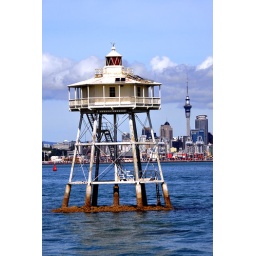
Last surviving wave washed wooden cottage type lighthouse in New Zealand. Ponui Passage, Waitemata Harbour, Auckland, NZ.